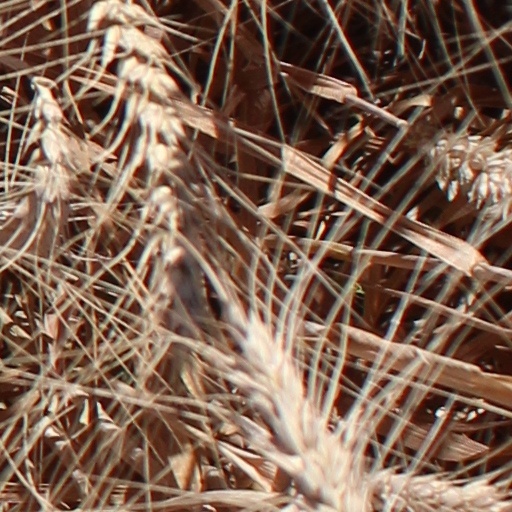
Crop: wheat